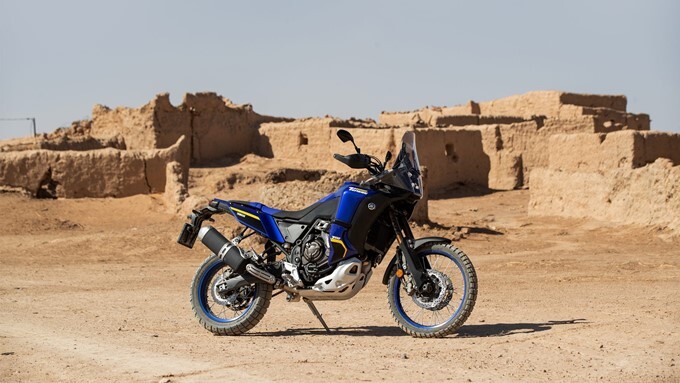
Vehicle type: Motorcycles